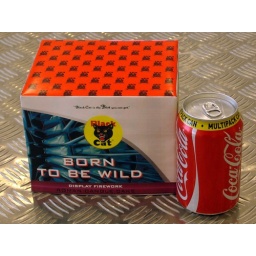
Epic Fireworks - Born to be wild barrage by black cat